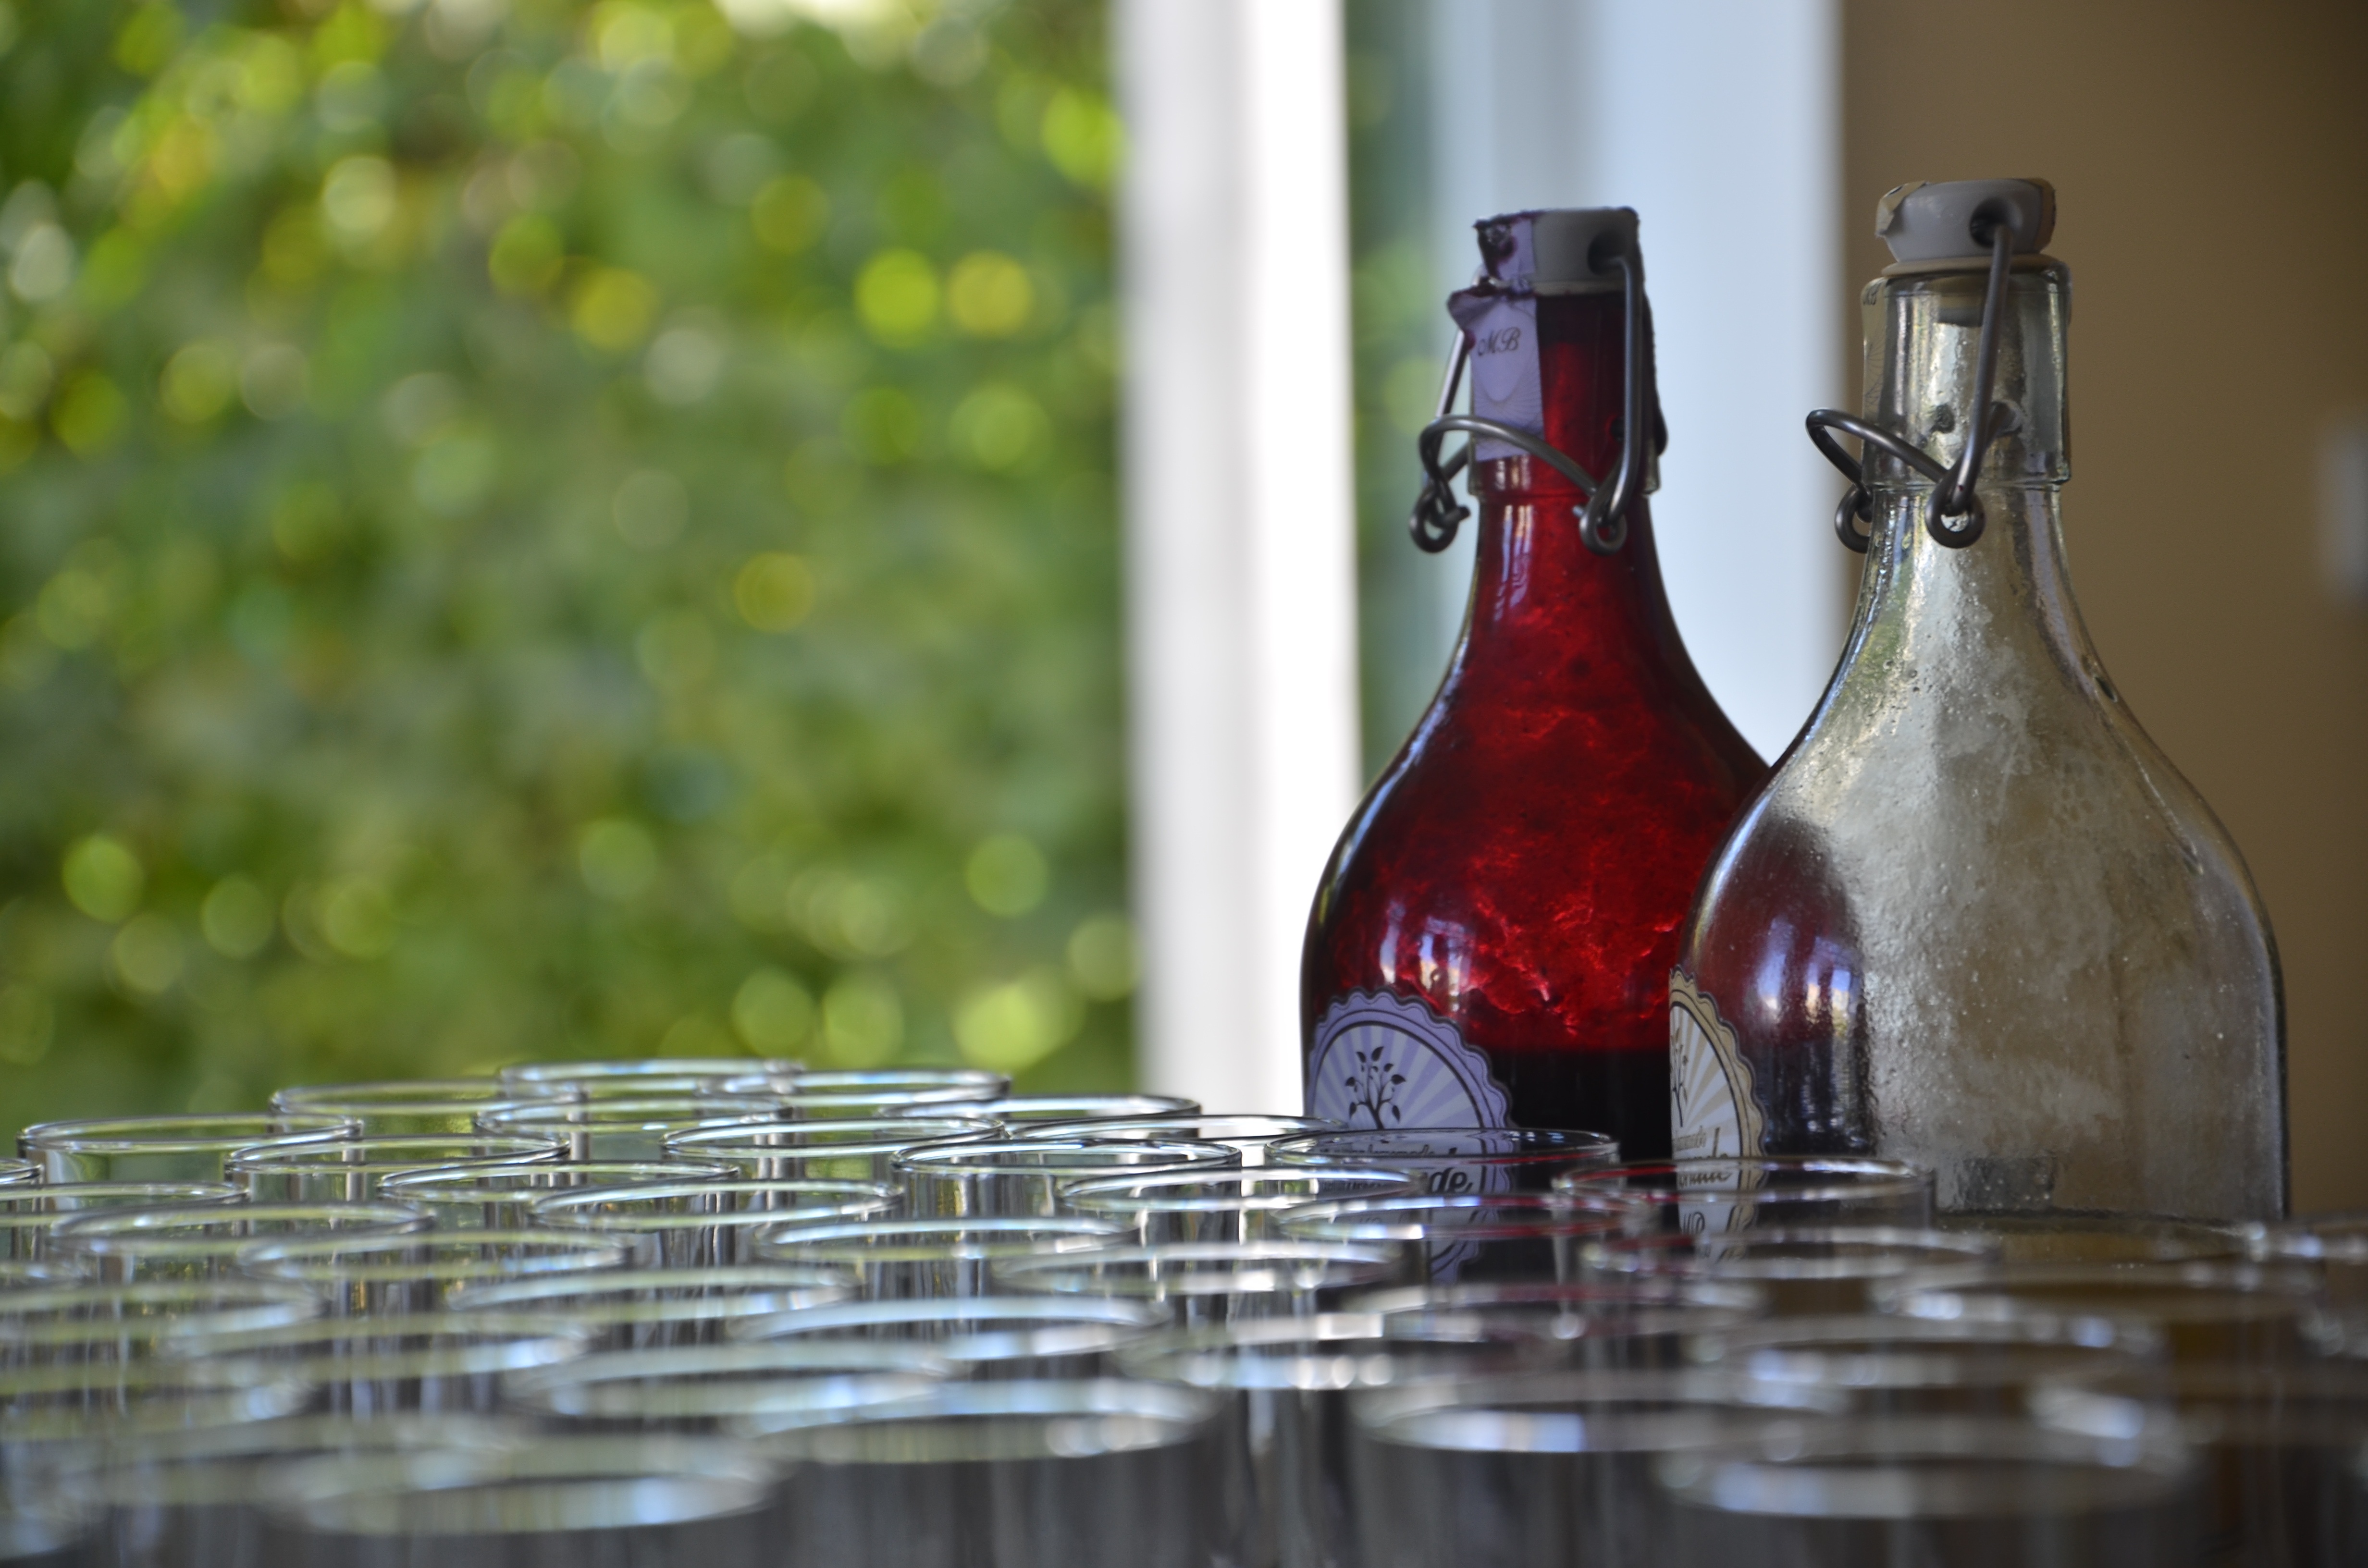
wine, glass, lemonade, drink, bottle, wine bottle, glass bottle, party, drinkware